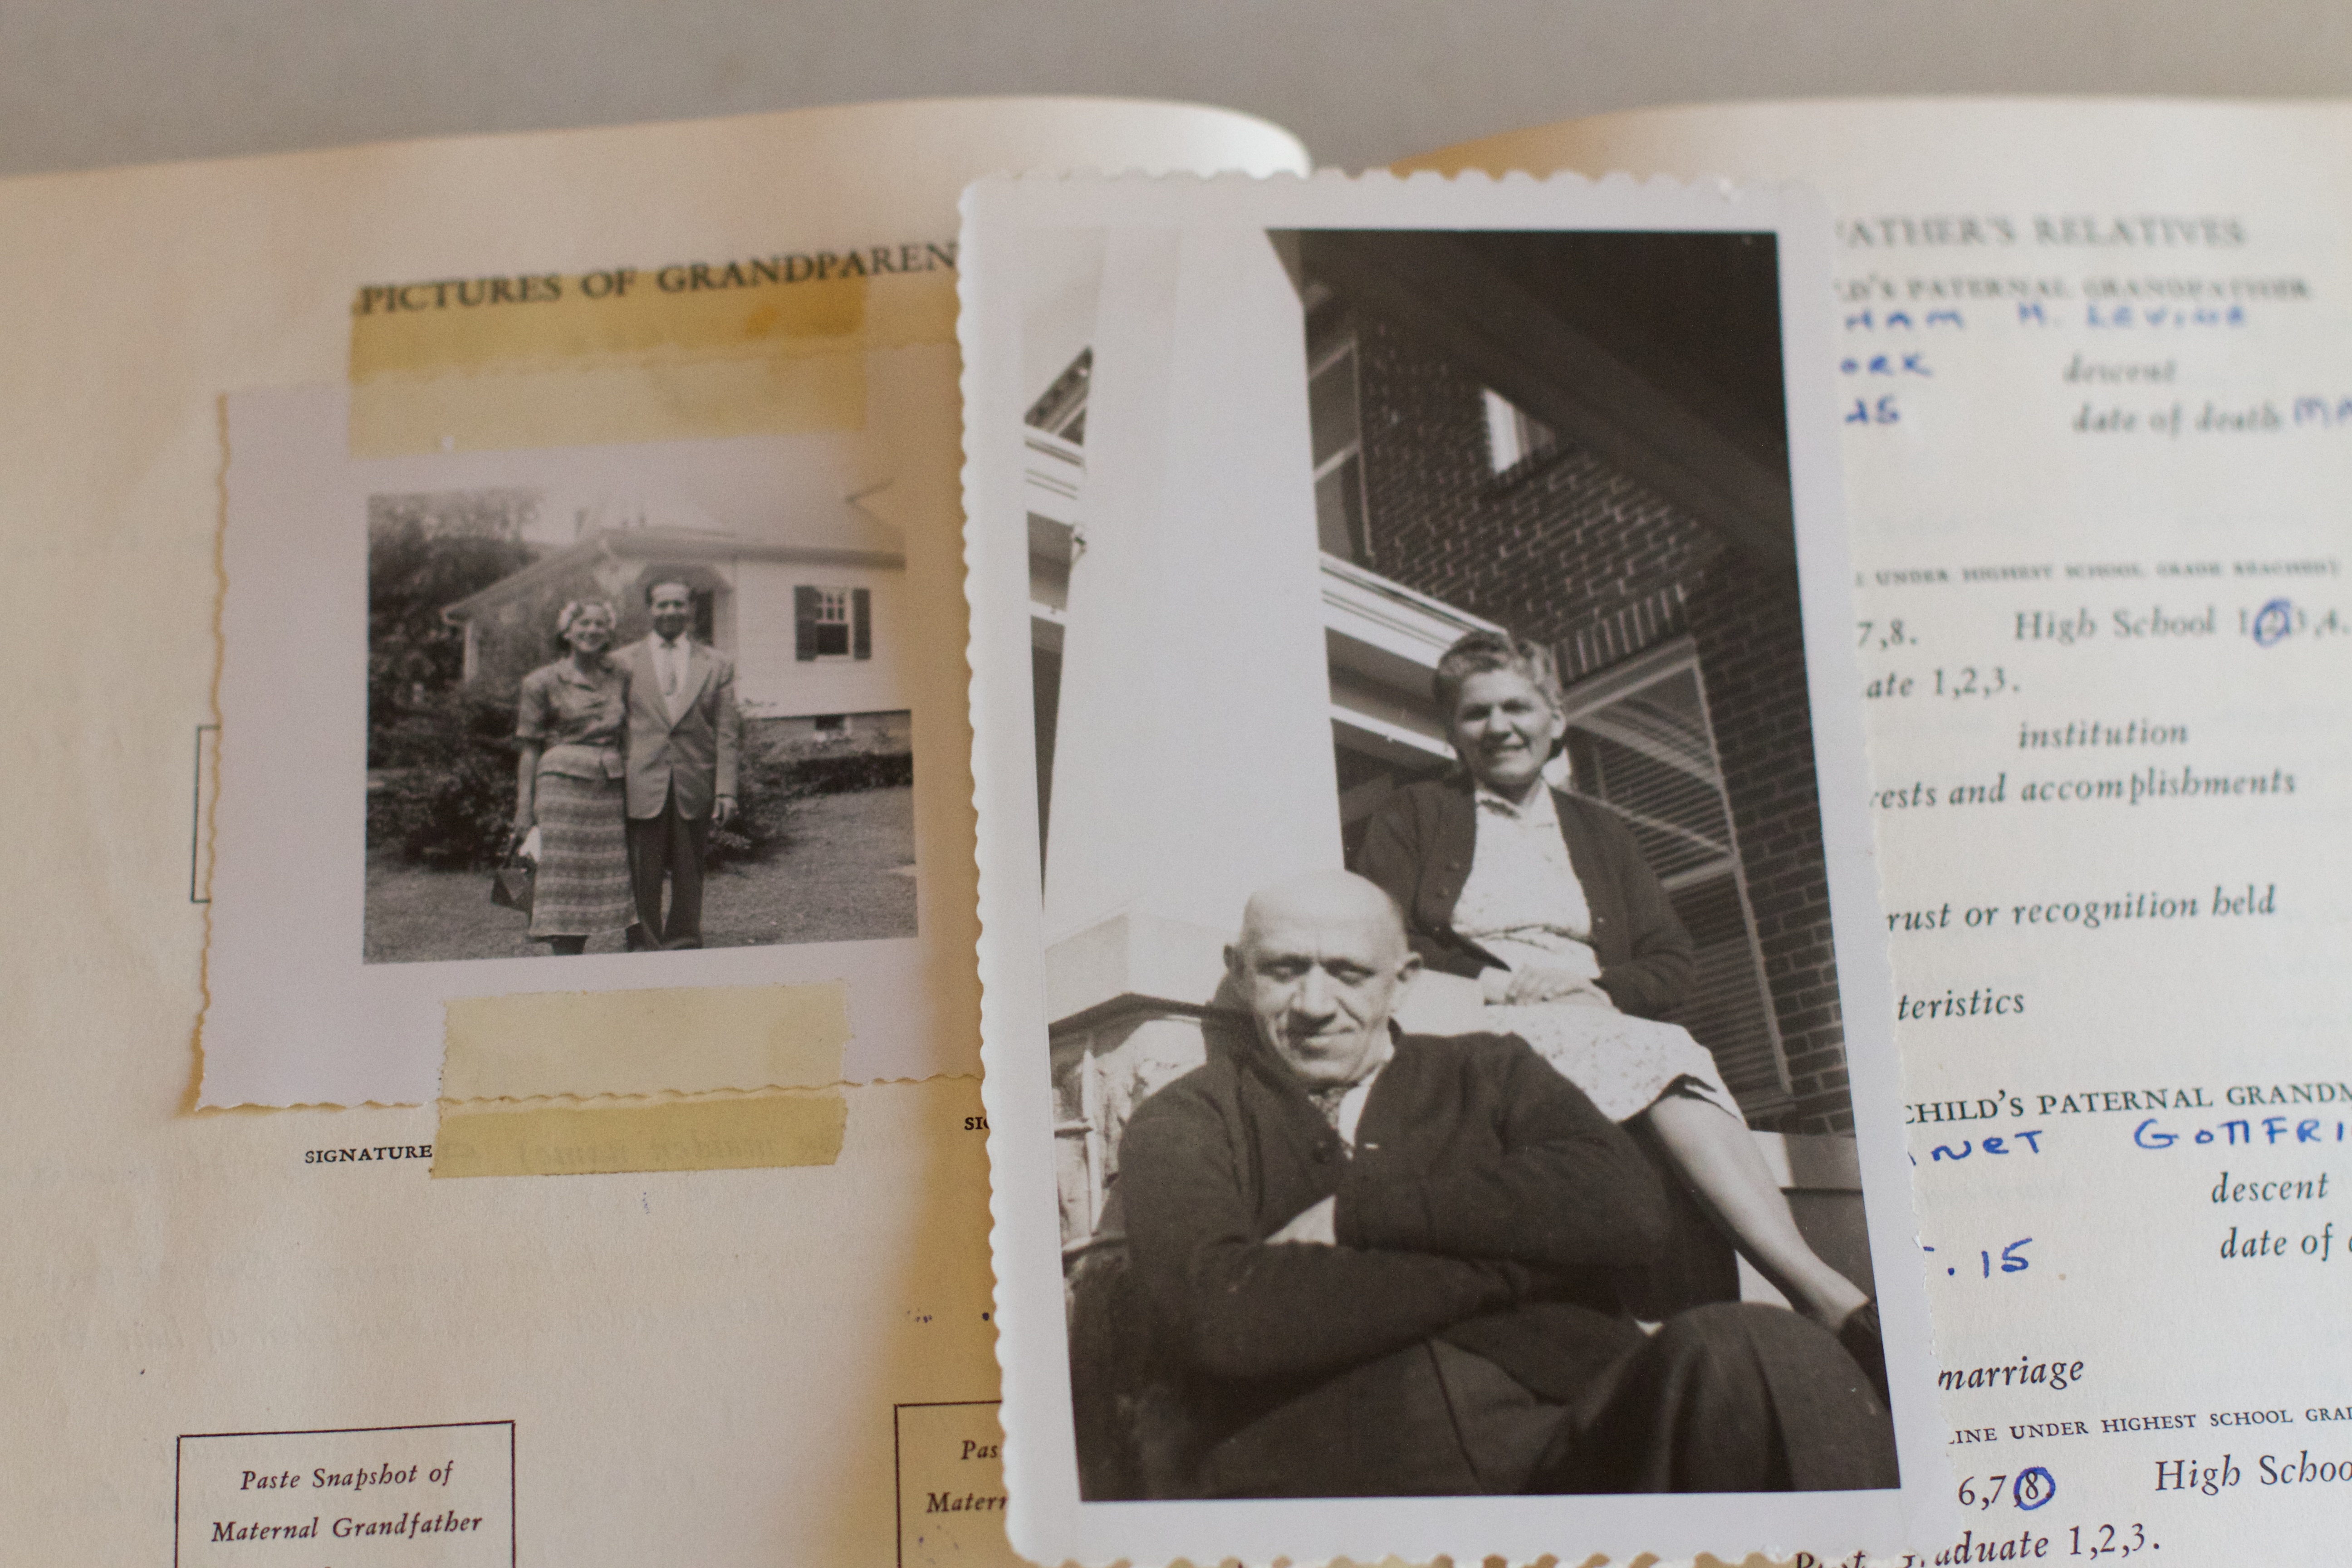
brand, art, drawing, design, text, picture frame, image, presentation